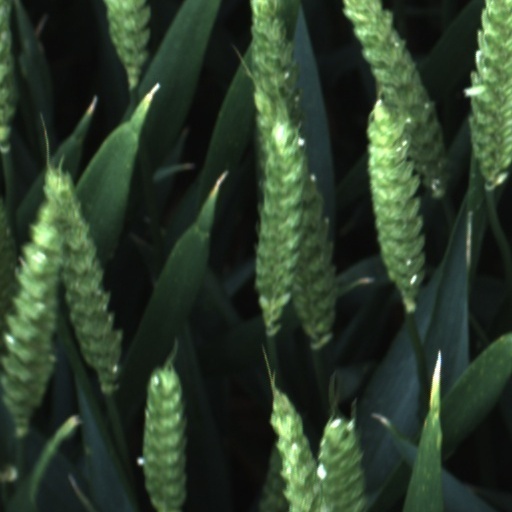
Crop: wheat